Eastern Pilbara Craton

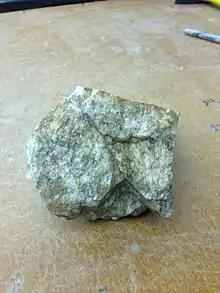
Granitic rock sample from Pilbara. The light/white/yellow color distinguishes it from greenstones also found in that region. TTG melts were the sources of rocks like these.

The dominant lithologies and associated structures in the Eastern Pilbara region are the granitic domes and greenstone belts. The granitic domes are mostly TTG or TTG-like in composition. The greenstone belts are interpreted as altered komatiitic basalts and volcanosedimentary rocks. These rocks range from ultramafic, mafic, and felsic in composition. Ultramafic rocks such as dunites can also be found.